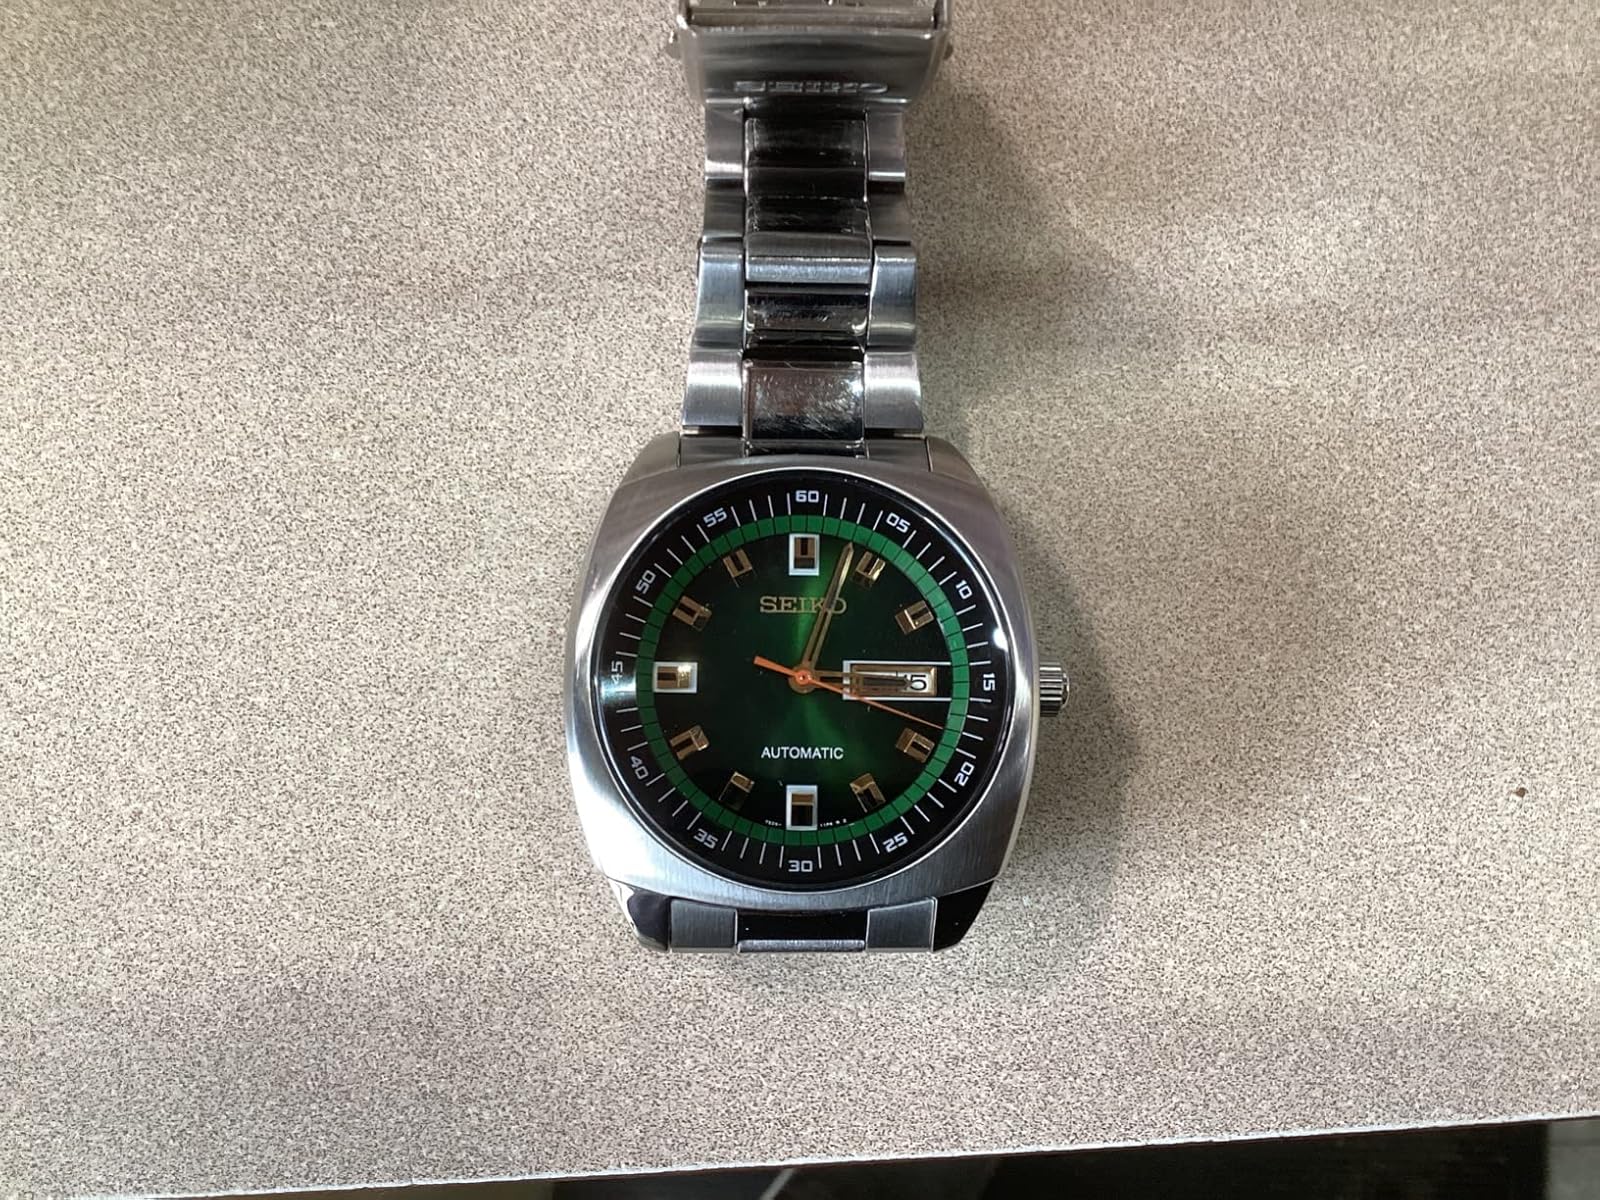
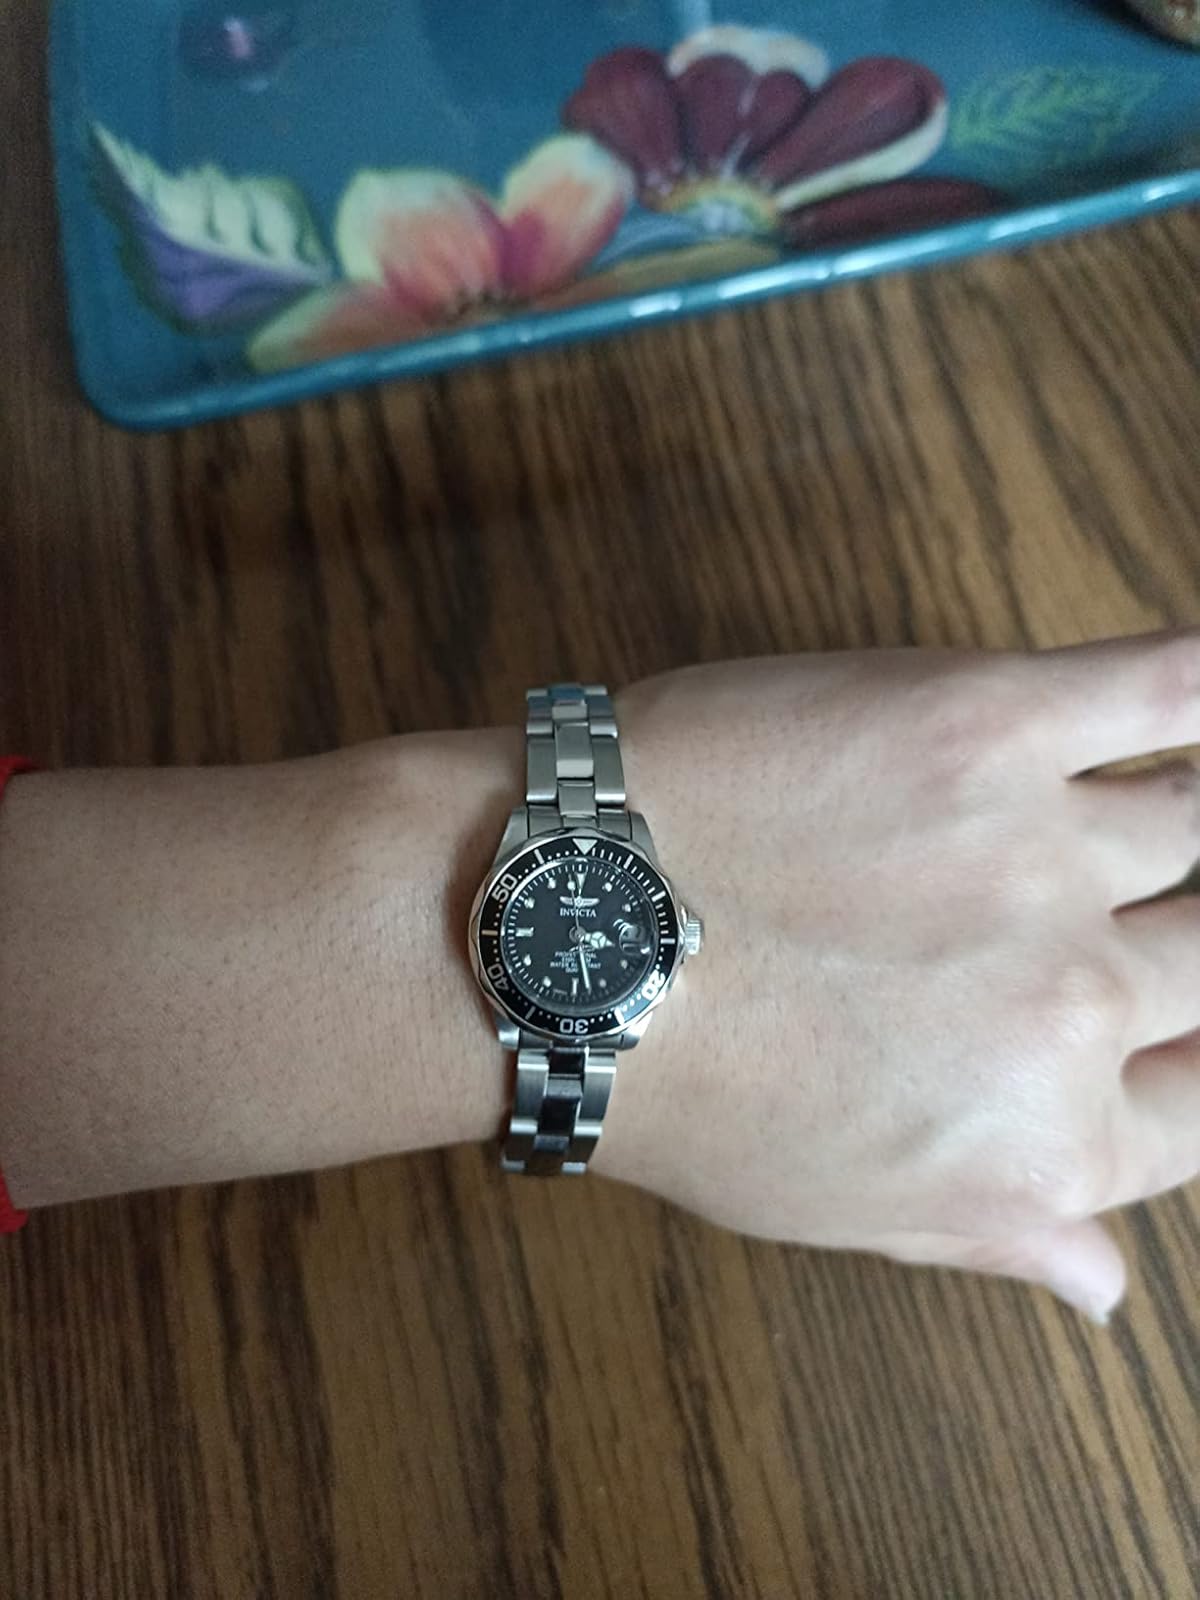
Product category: accessories_watch
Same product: no